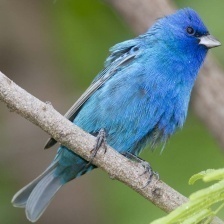
Species: INDIGO BUNTING
Scientific name: PASSERINA CYANEA
ImageNet parent category: indigo_bunting